Stepan Poltorak

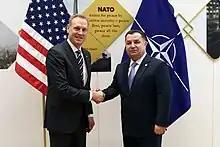
Poltorak meeting U.S. Defense Secretary Patrick Shanahan at the NATO meeting of defense ministers, February 14, 2019

On 28 February 2014 acting President of Ukraine Oleksandr Turchynov appointed Poltorak commander of the Internal Troops of Ukraine.